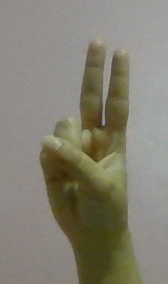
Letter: taa